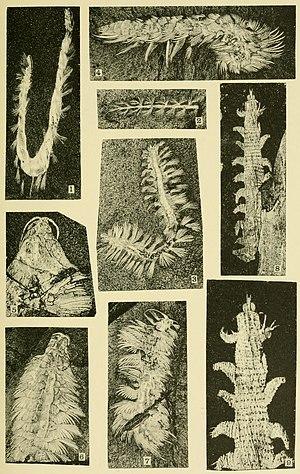
Canadia, signifiant « du Canada », est un genre éteint d'annélides polychètes ayant vécu il y a environ 505 millions d'années au Cambrien moyen, et qui a été découvert dans le lagerstätte de Burgess, dans les montagnes rocheuses, au Canada. Il a été nommé par le Professeur Charles D. Walcott, du Smithsonian Institute de Washington, en 1911, et redécrit par Conway Morris en 1979.